Rescue: Special Ops

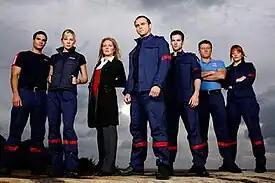
Season 1 characters (left to right): Jordan Zwitkowski, Lara Knight, Michelle LeTourneau, Dean Gallagher, Chase Gallagher, Vince Marchello and Heidi Wilson

The Universal Studios DVD Releases of Rescue Special Ops are now out of print and no longer available. Via Vision Entertainment/Madman Entertainment will release "Rescue Special Ops: The Complete Collection" on 26 August 2020.